Emperor Wen of Chen

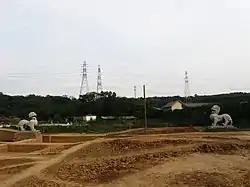
The two "pixiu" statues outside Emperor Wen's tomb, believed to represent Emperor Wen and his favorite lover, Han Zigao.

By nature, Han Zigao was respectful and cautious, serving Chen Qian with all his heart and soul, carrying a sword to defend Chen Qian, and serving Chen Qian wine and food. When Chen Qian was anxious, Han Zigao could always comprehend the reason. After getting older, he learned riding and shooting skills, and being brave and decisive, soon became a commander. Chen Qian was very pleased with him and never let him go away. Chen Qian once dreamed that he was riding a horse in the mountains: the road was dangerous, and he was about to fall down the mountain, but was saved by Han Zigao. Han Zigao indeed saved his life later, during a night attack on their camp.